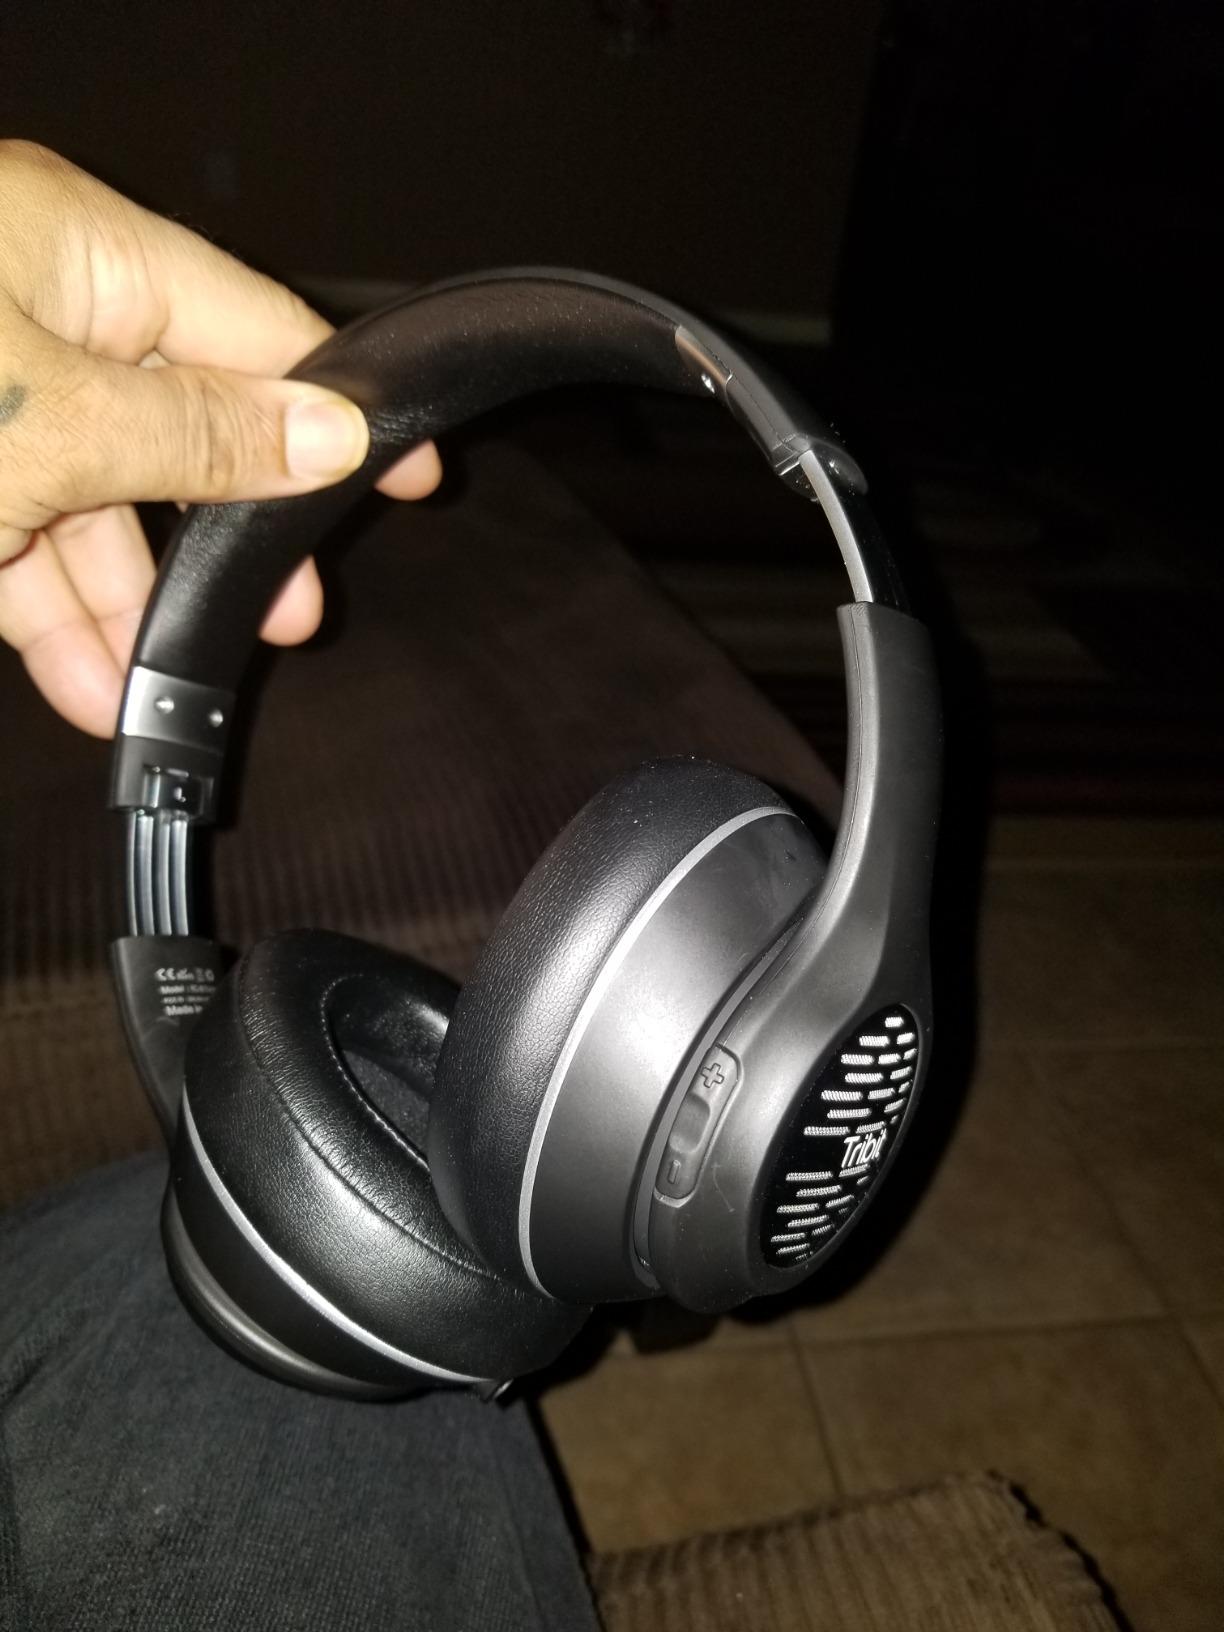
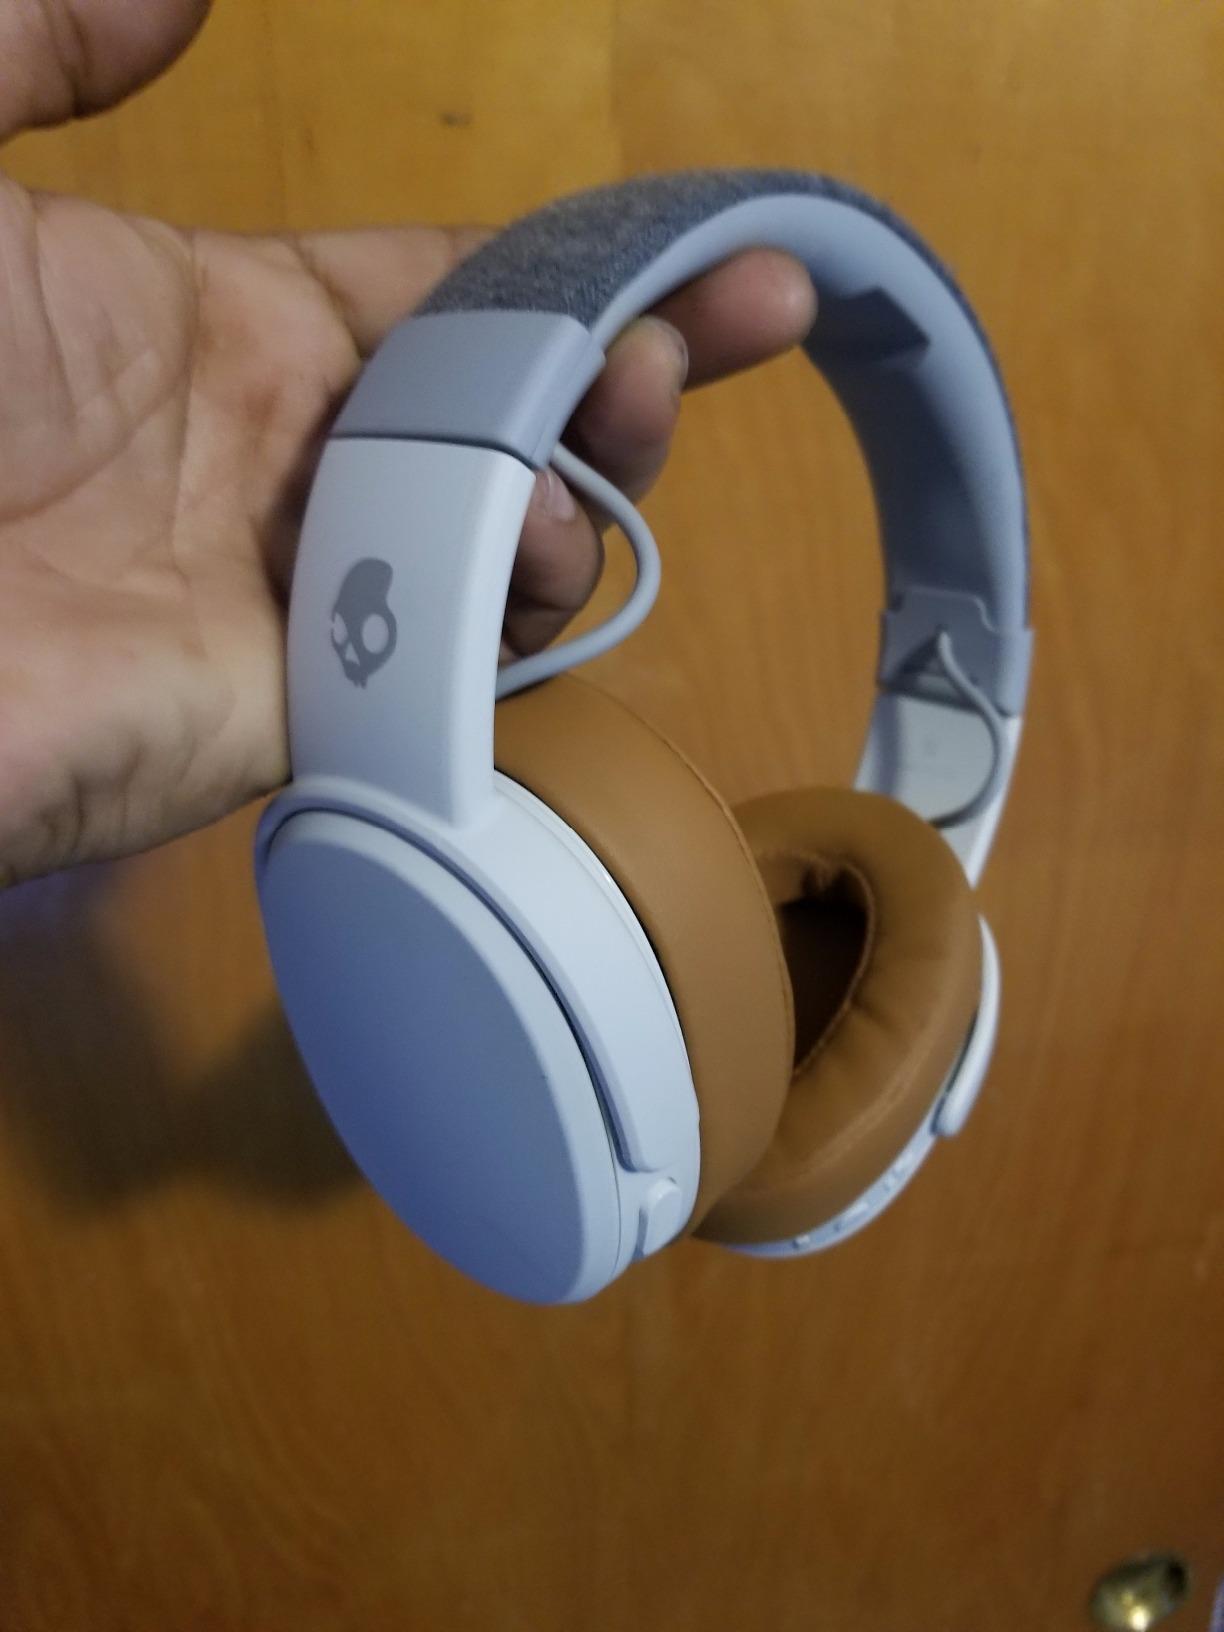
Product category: headphones
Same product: no